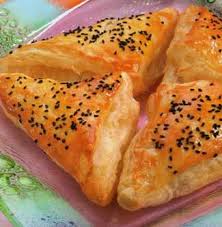
Yemek: borek